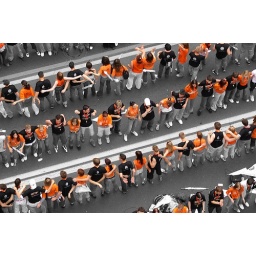
Prom dance preformed on the street of Ljubljana (Slovenia). Boys in black and girls in orange dance on the music of waltz.....